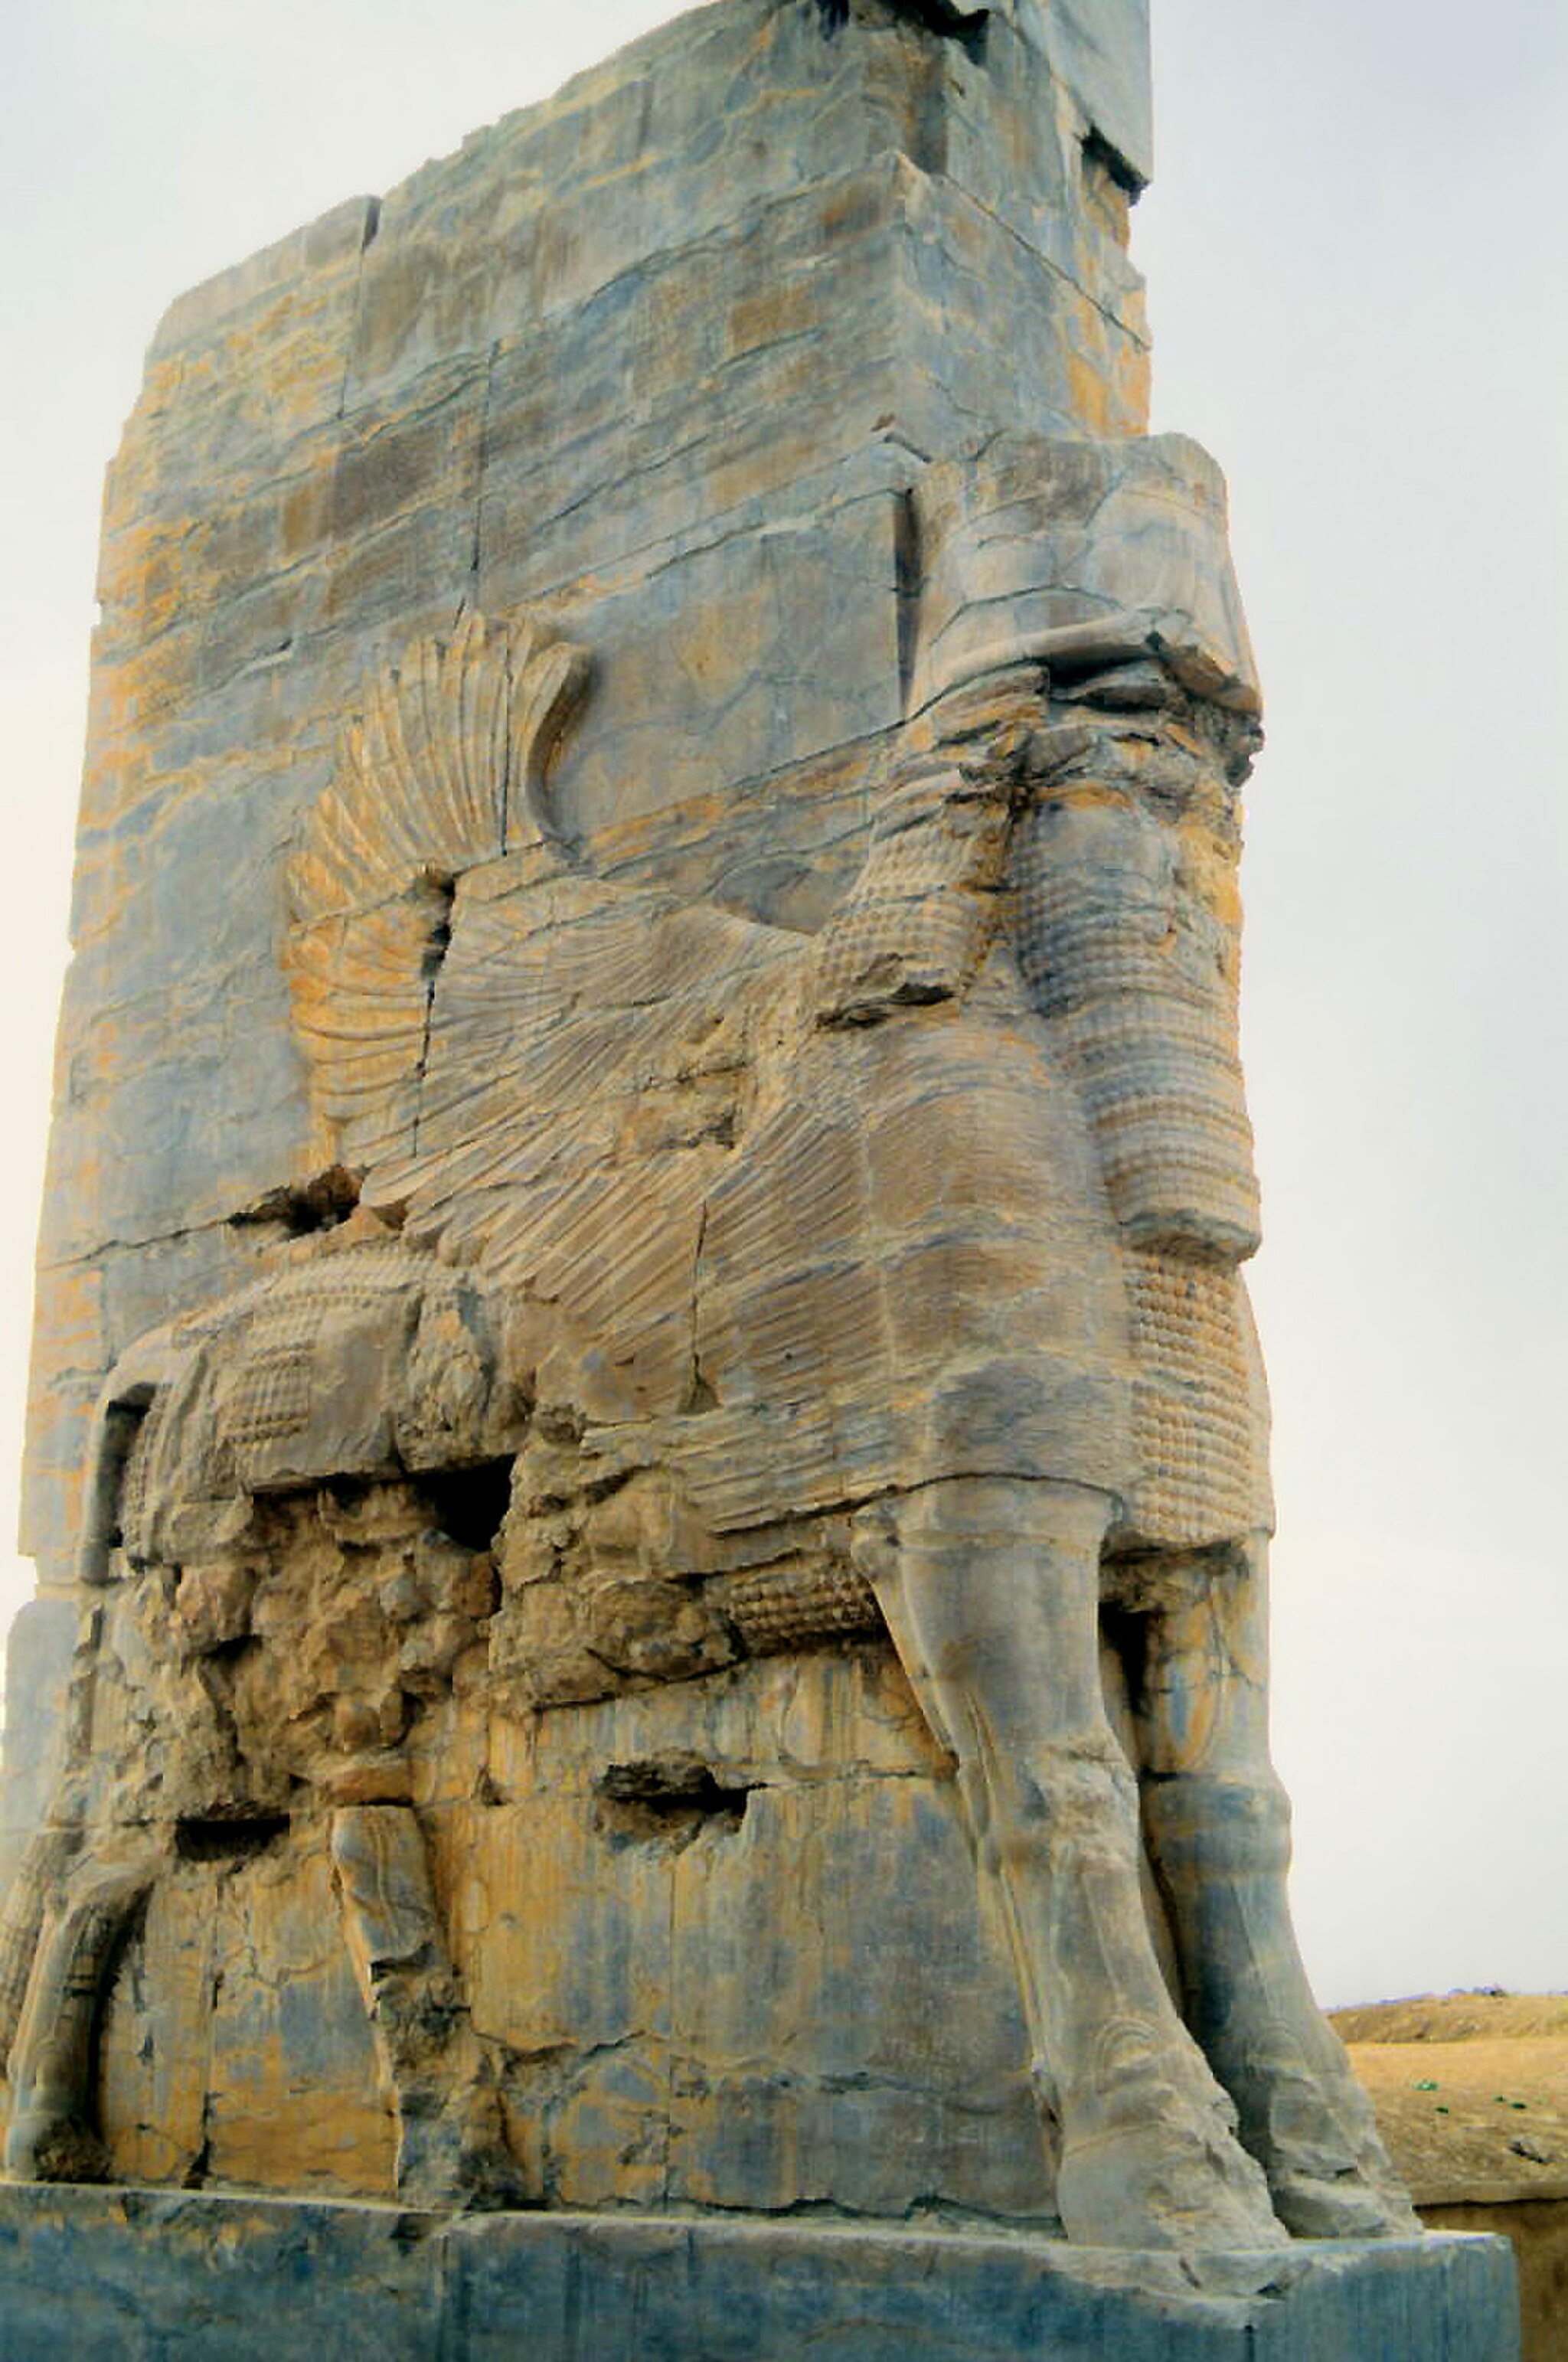
Title: Persépolis (2000) 02
Description: Winged bull of the Gate of All Nations; Persepolis, Fars, Iran
Date: 2000-04
Categories: Gate of All Nations, Self-published work, April 2000 in Iran, Photographs by LBM1948, 2000 in Persepolis